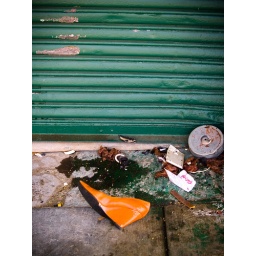
in the aftermath of a grisly crime, only an orange shoe remained.